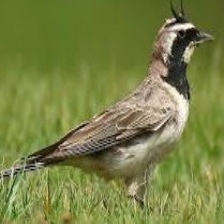
Species: HORNED LARK
Scientific name: EREMOPHILA ALPESTRIS